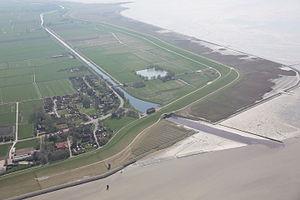
Pogum est un quartier de la commune allemande de Jemgum, dans l'arrondissement de Leer, Land de Basse-Saxe.